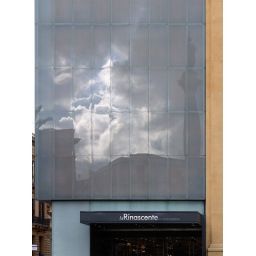
clouds in glass